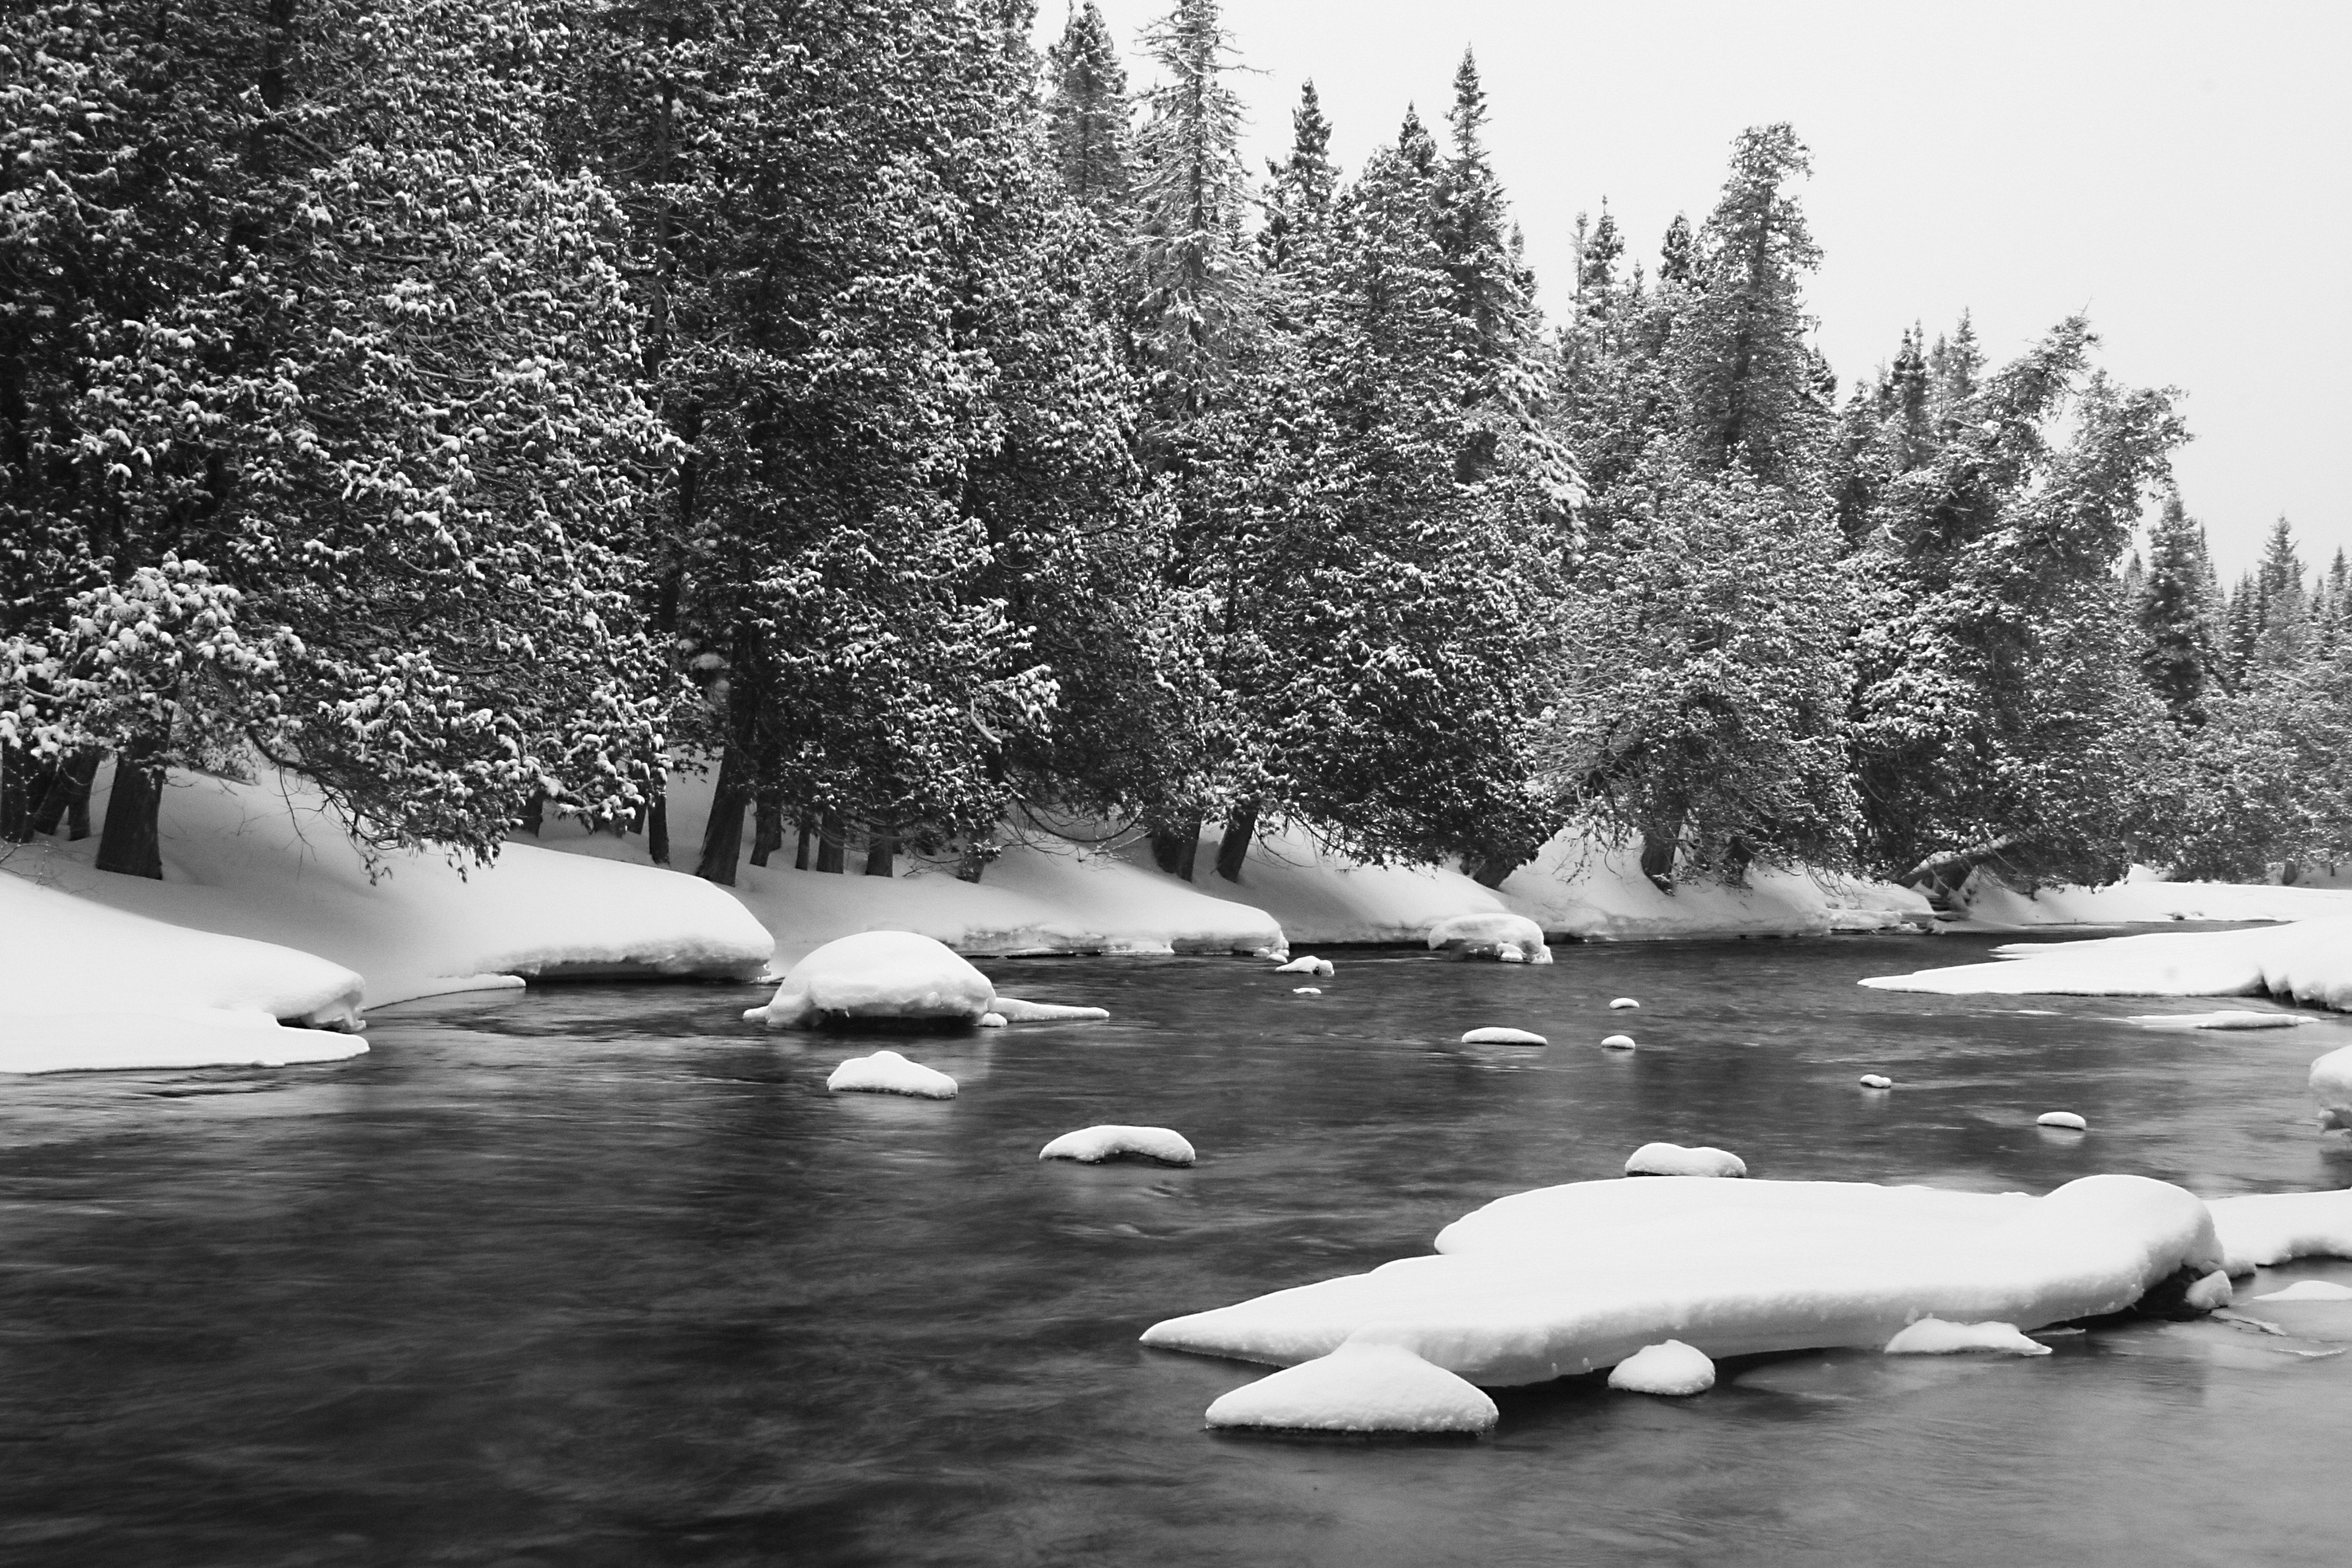
tree, water, nature, forest, snow, cold, winter, black and white, white, lake, river, ice, weather, frozen, monochrome, season, trees, outdoors, woods, water bird, freezing, monochrome photography